Montgazin

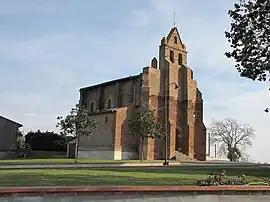
The church in Montgazin

Montgazin is a commune in the Haute-Garonne department of southwestern France.